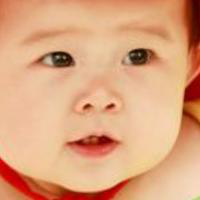
Age group: age 01-10